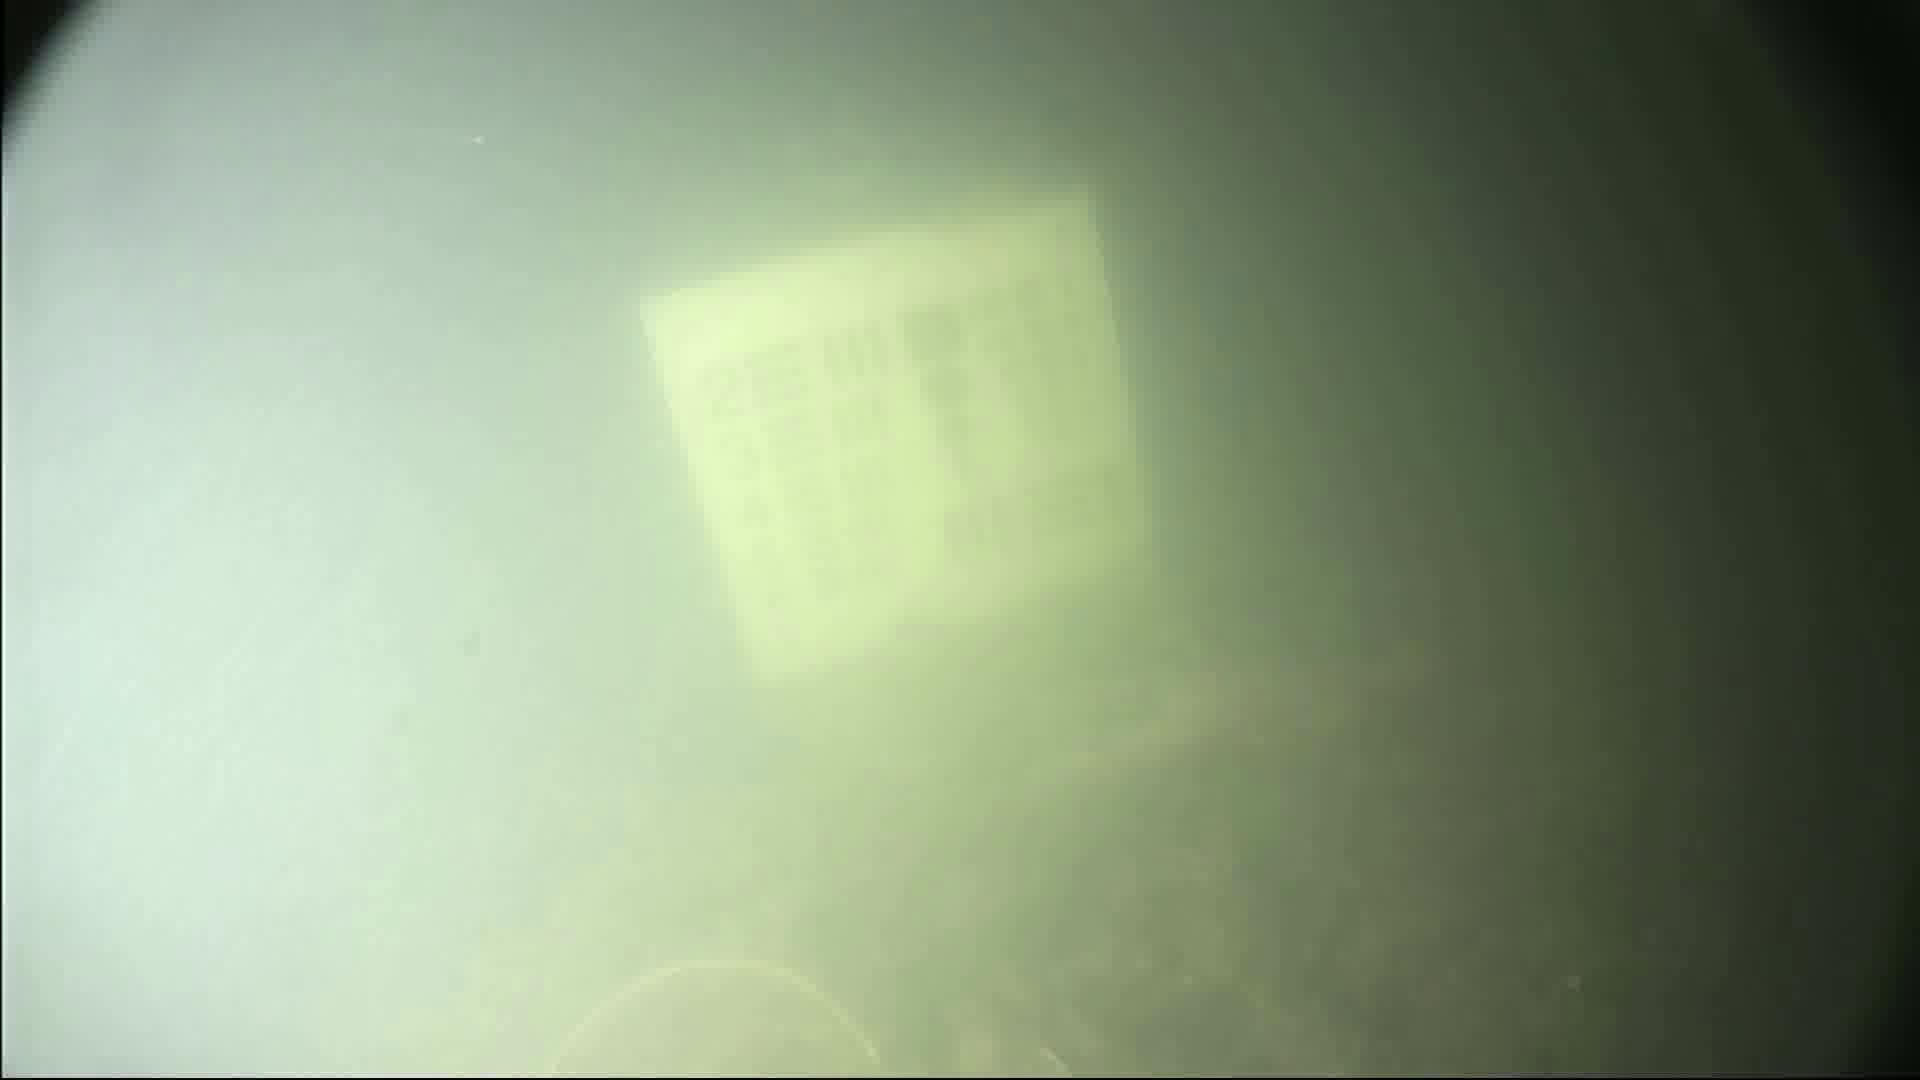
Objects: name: fish